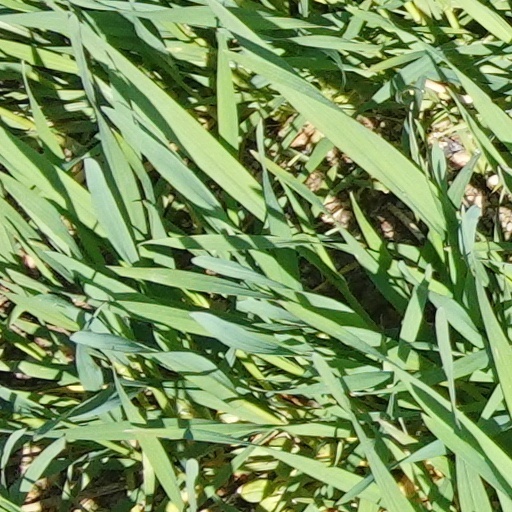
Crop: wheat